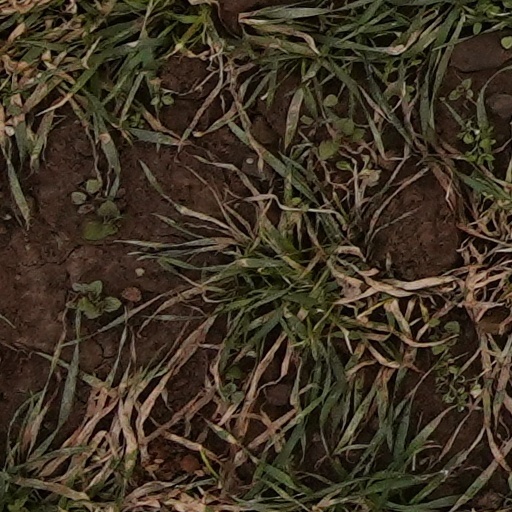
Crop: wheat